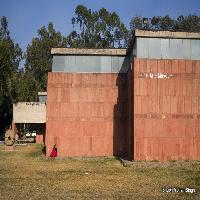
Weather: sun or clear